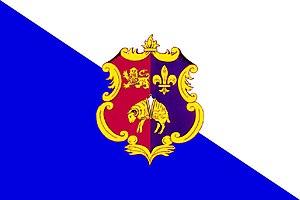
Celle est une ville de Basse-Saxe (Allemagne), à 40 km au Nord-Est de Hanovre. Elle est connue dans la région pour son centre-ville pittoresque, son château et ses commerces et connue internationalement pour son haras national.